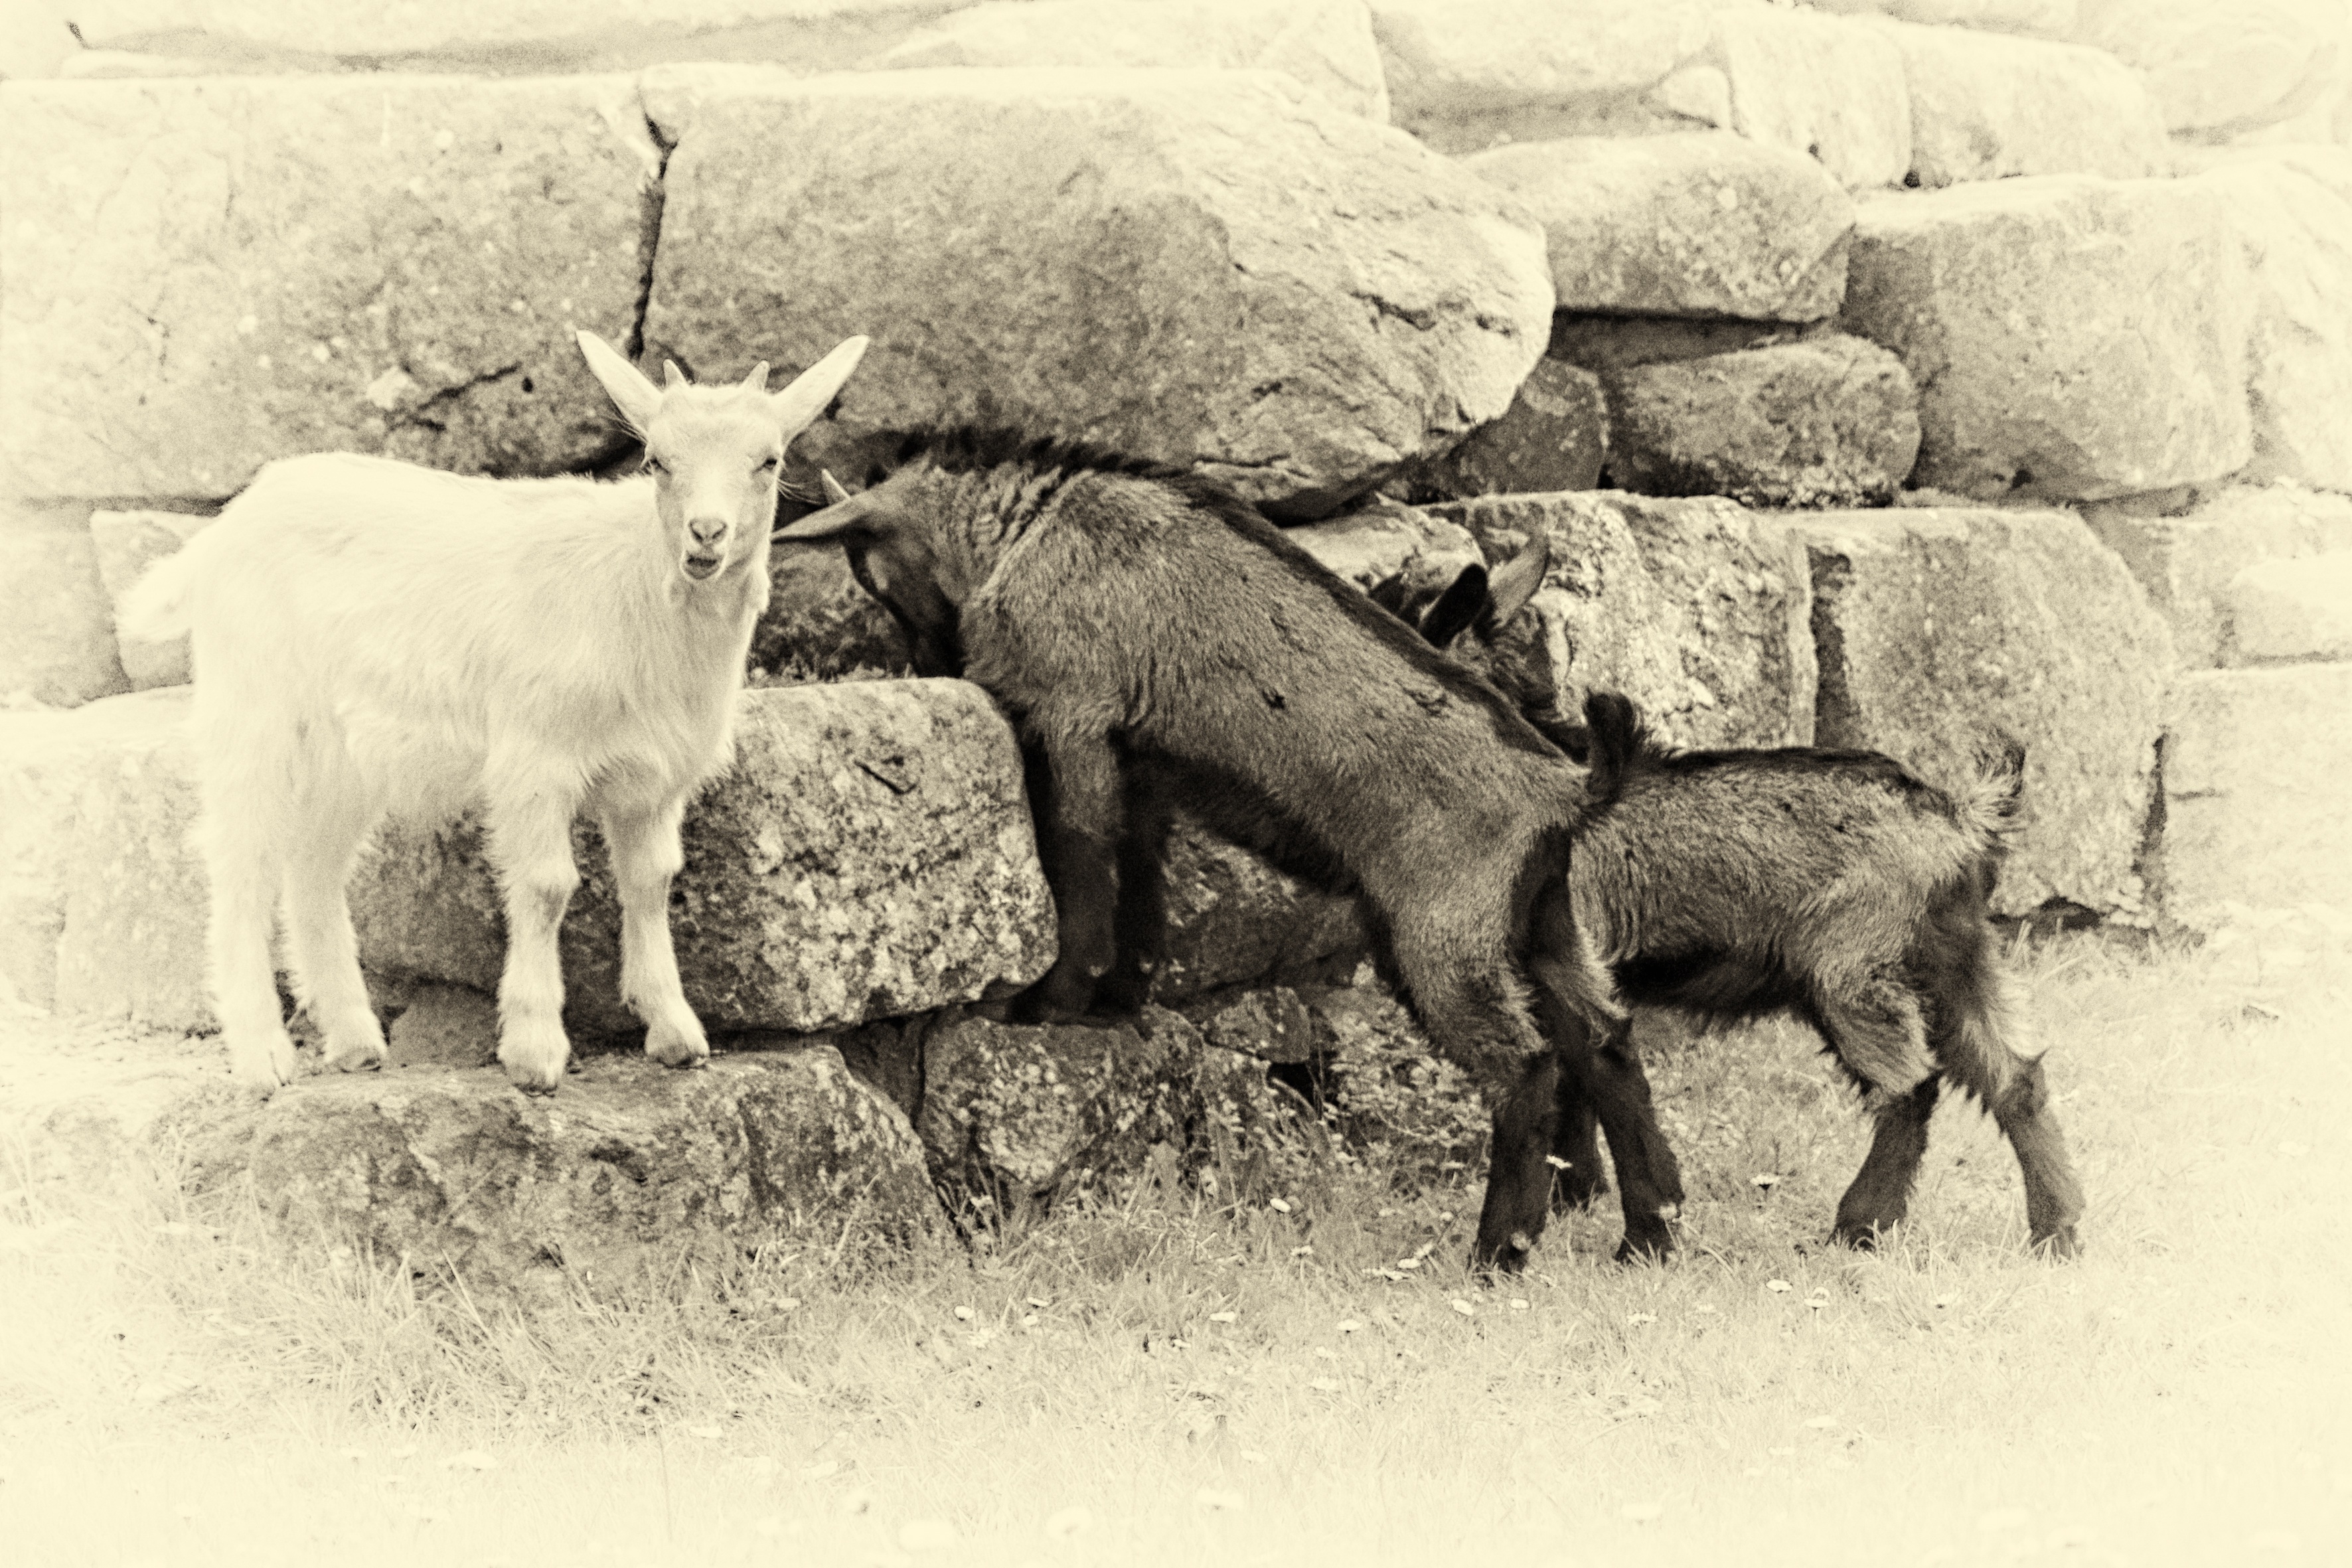
black and white, goat, horn, herd, sheep, mammal, monochrome, fauna, goats, vertebrate, sheeps, retro look, bighorn, wet plate, mountain goats, monochrome photography, mustang horse, cow goat family